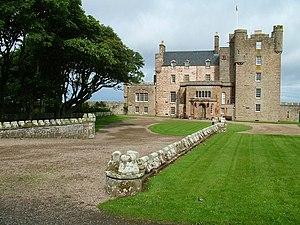
Le château de Mey est situé à Caithness, sur la côte nord de l'Écosse, à une dizaine de kilomètres à l'ouest de John o' Groats, village qui marque l'extrémité nord-est de l'île de Grande-Bretagne. Par temps clair, le château offre une vue sur les îles Orcades.